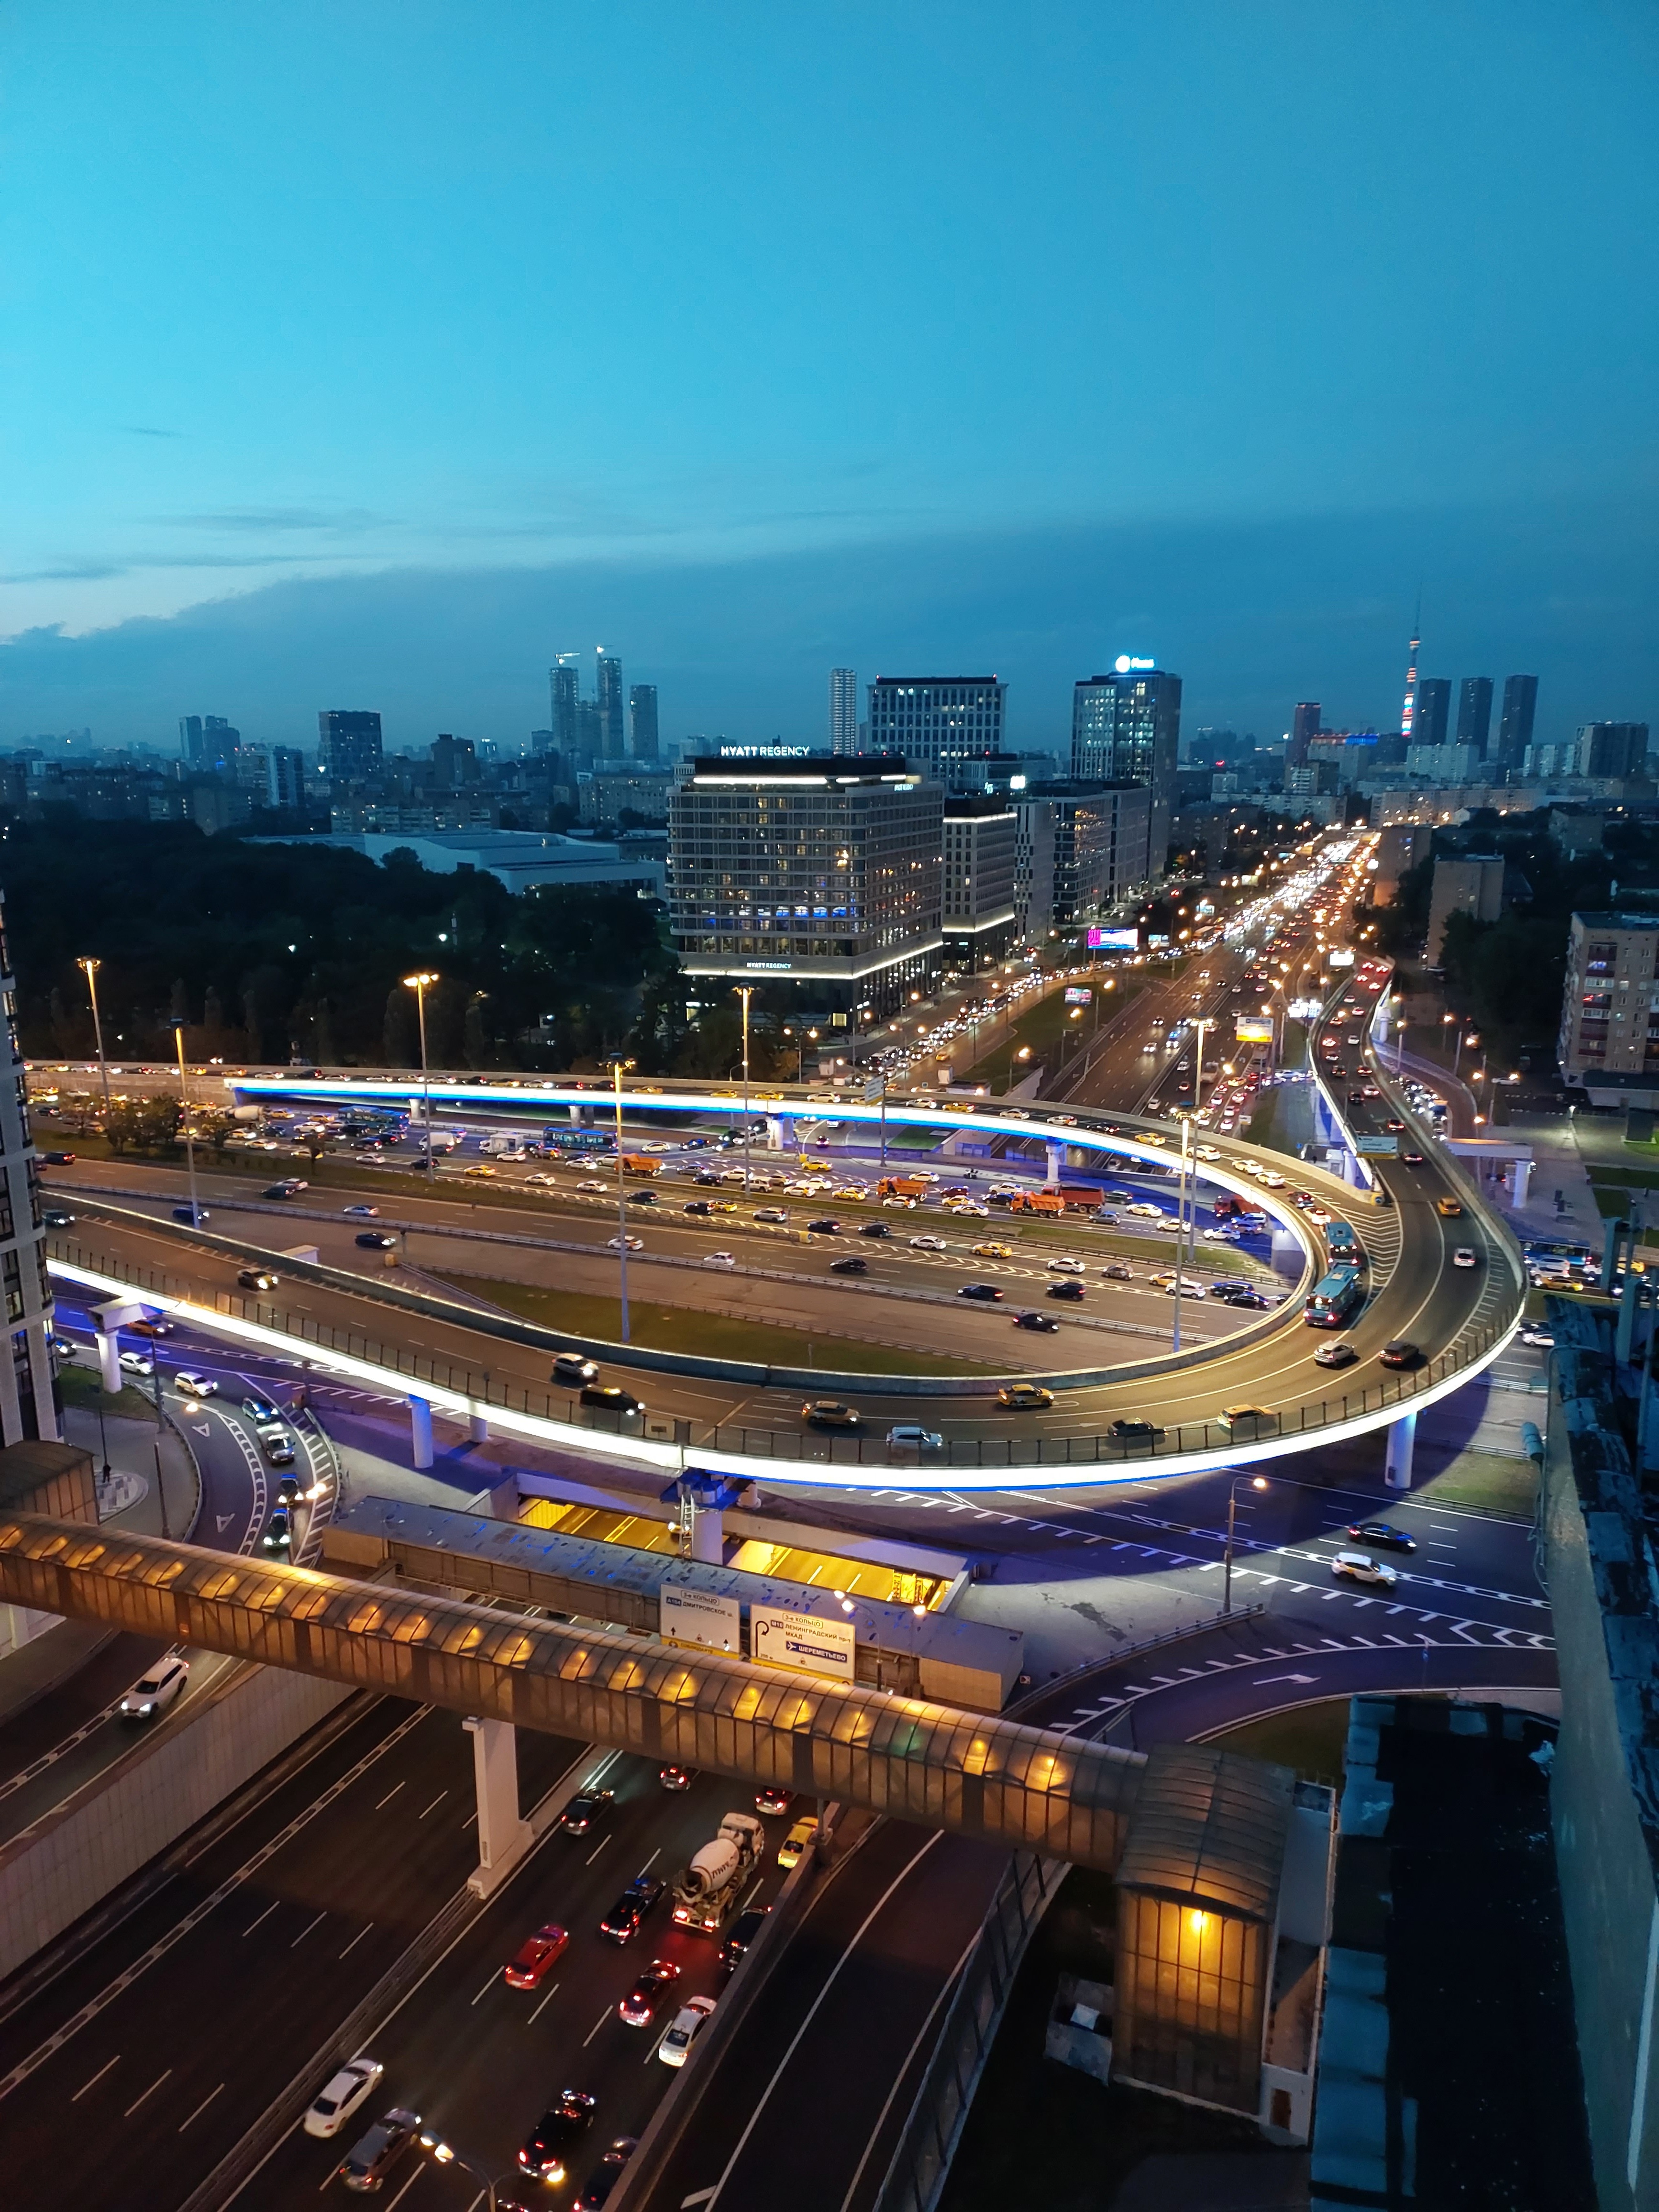
moscow, roof, sky, daytime, building, nature, infrastructure, dusk, car, tower, cityscape, tower block, automotive lighting, thoroughfare, skyscraper, asphalt, street light, urban design, landscape, city, morning, road, vehicle, metropolitan area, horizon, overpass, bridge, metropolis, intersection, human settlement, mixed use, road surface, freeway, bird's eye view, midnight, electricity, evening, lane, highway, street, traffic, downtown, junction, nonbuilding structure, suburb, night, aerial photography, skyline, fixed link, air travel, shoulder, tourist attraction, sport venue, public transport, transport, condominium